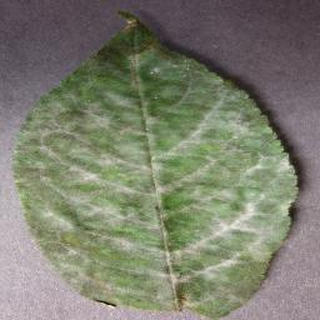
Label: cherry_powdery_mildew